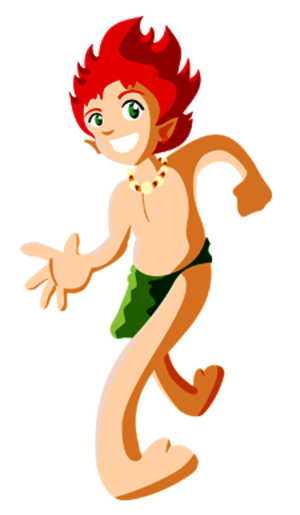
Le Curupira est une créature mythologique du folklore brésilien. Cette créature partage plusieurs similarités avec les fées de l'Afrique de l'Ouest et européennes, mais est souvent considérée comme une figure démoniaque.
Le folklore brésilien se compose d'un ensemble de mythes et légendes, ces coutumes se transmettent généralement oralement à travers différentes générations. Le Brésil possède un folklore extrêmement riche et diversifié.